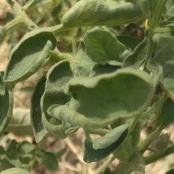
Crop: Tomato
Condition: virosis-d